Napoleonic Wars

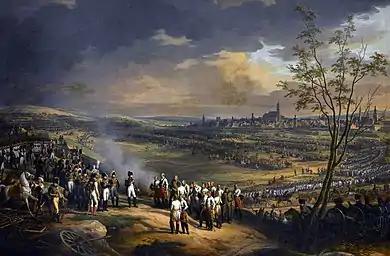
Surrender of the town of Ulm, 20 October 1805

The Helvetic Republic was set up by France when it invaded Switzerland in 1798. France had withdrawn its troops, but violent strife broke out against the government, which many Swiss saw as overly centralised. Bonaparte reoccupied the country in October 1802 and imposed a compromise settlement. This caused widespread outrage in Britain, which protested that this was a violation of the Treaty of Lunéville. Although continental powers were unprepared to act, the British decided to send an agent to help the Swiss obtain supplies, and also sent secret orders to the Cape Colony to prevent a Dutch takeover.